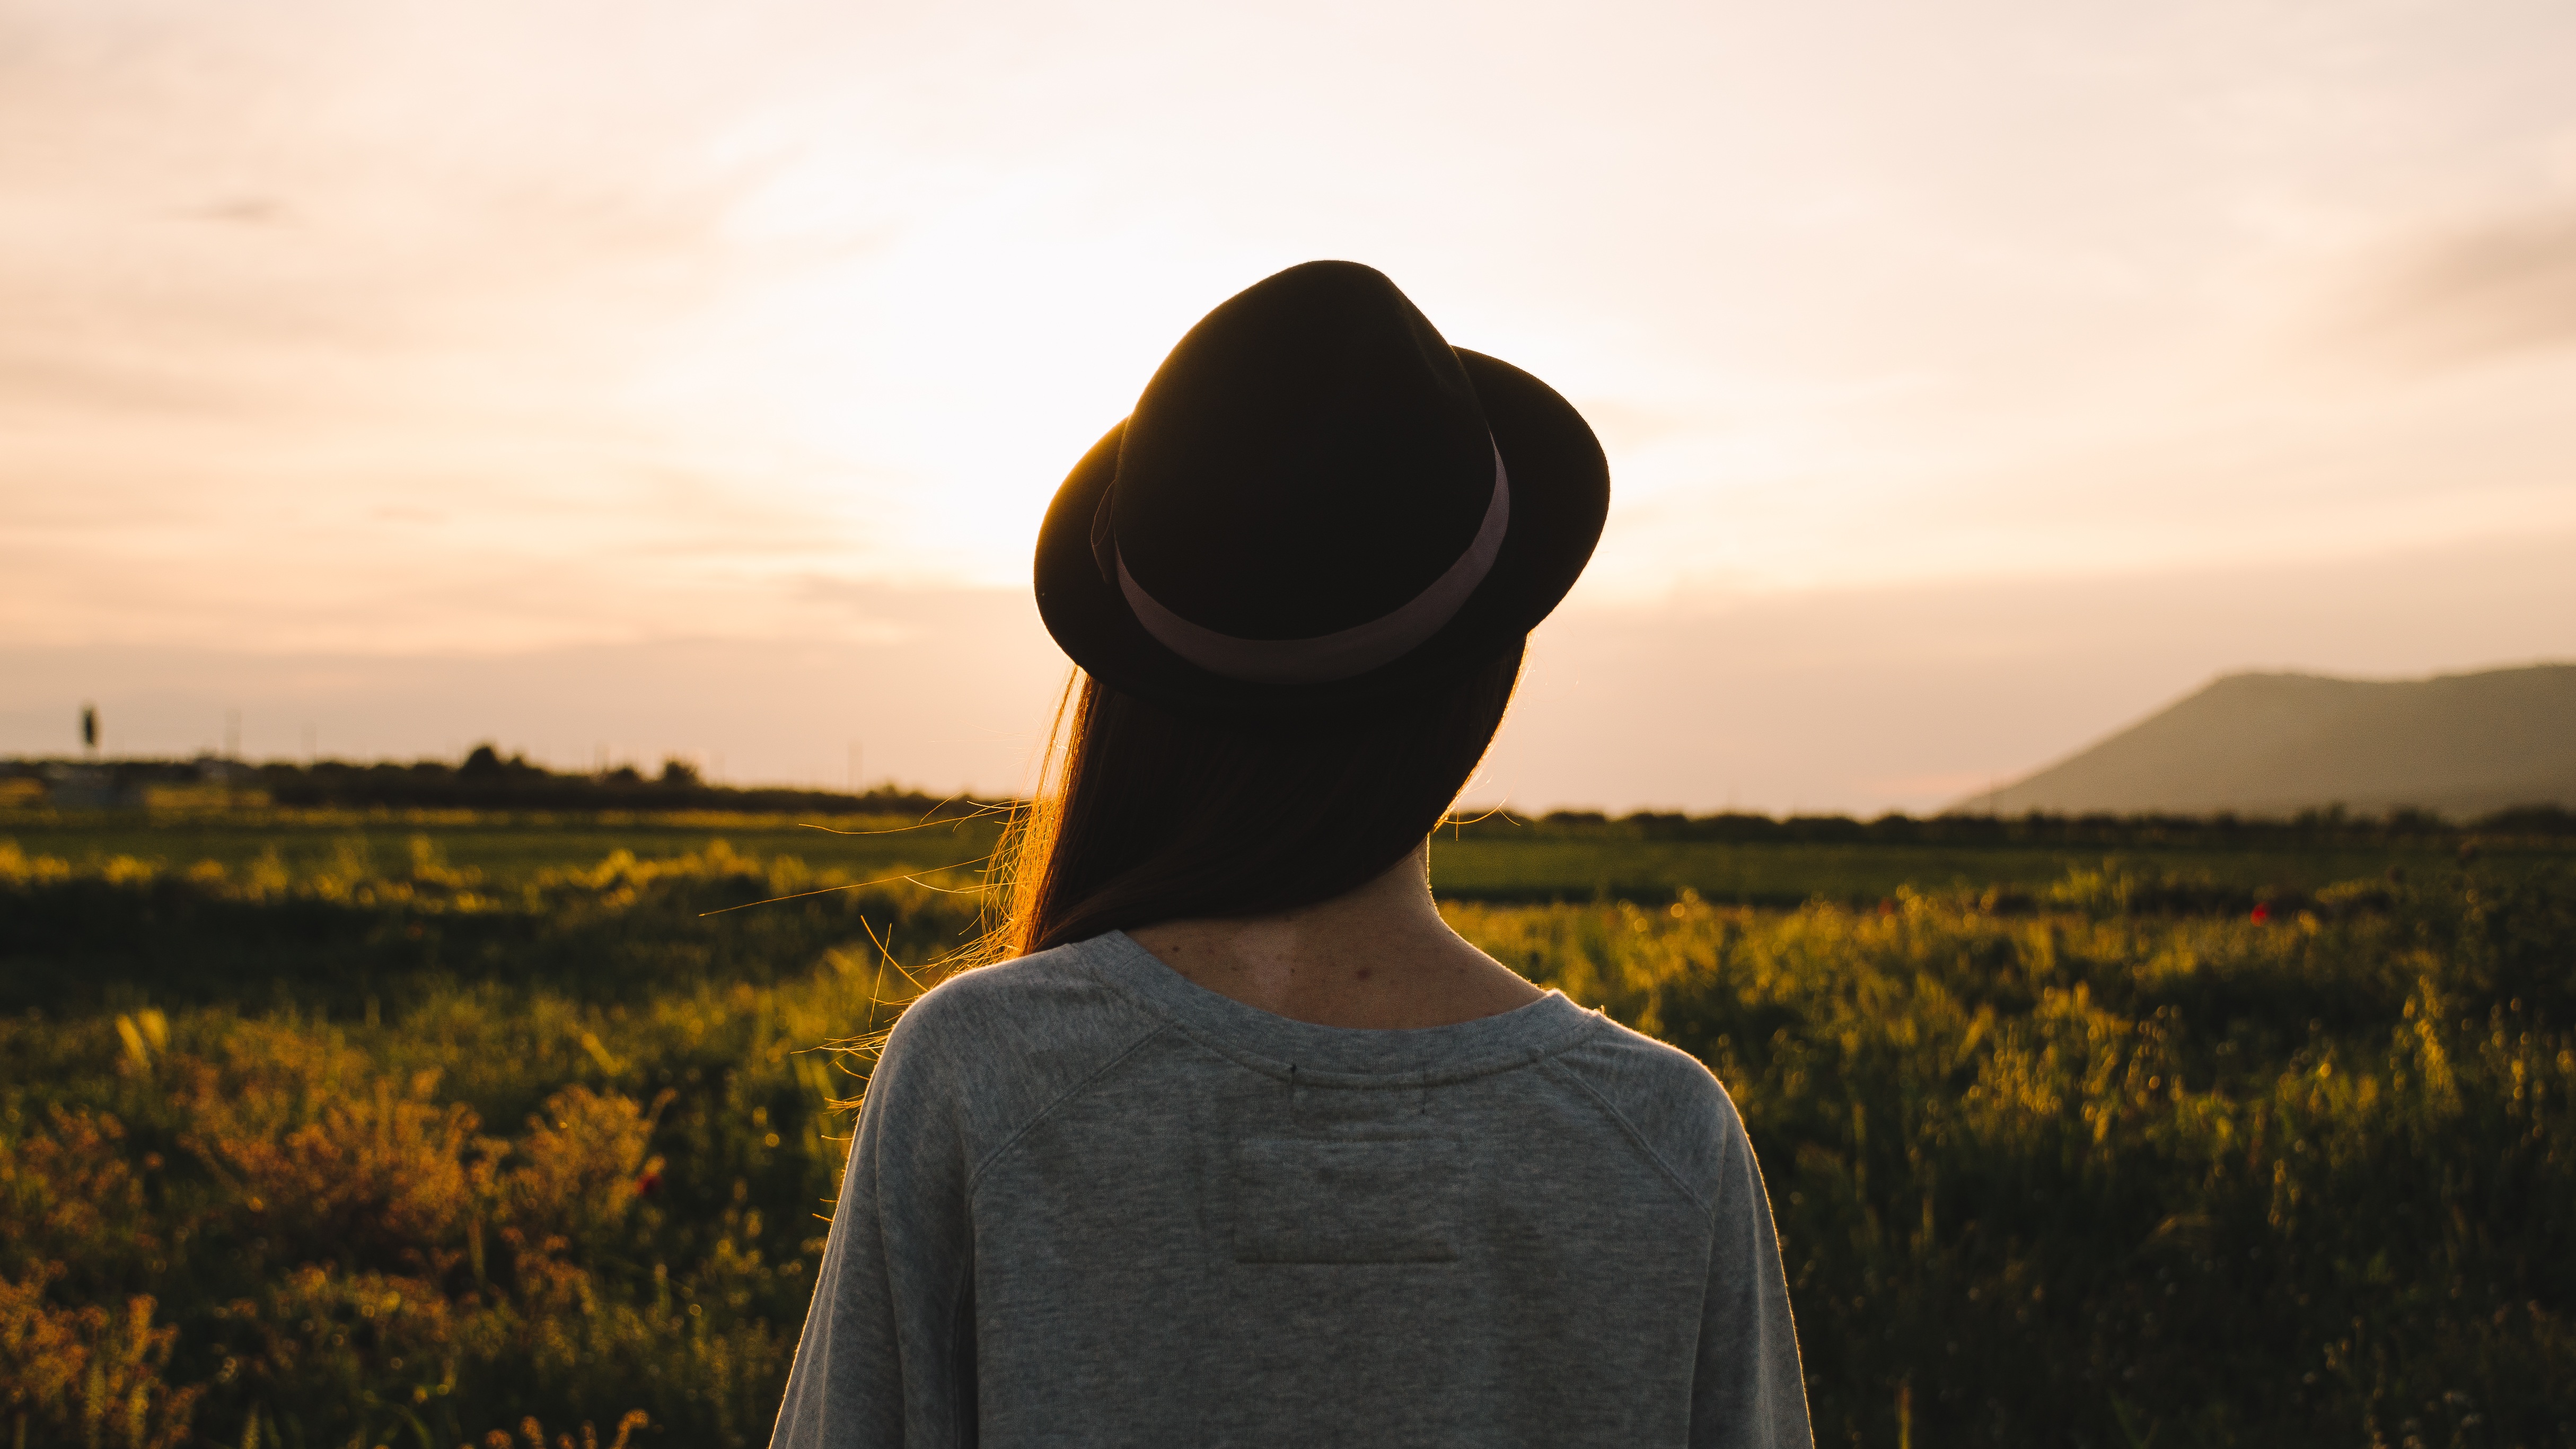
nature, grass, horizon, silhouette, cloud, sky, girl, woman, sunset, field, sunlight, morning, flower, summer, female, evening, young, relax, pasture, peaceful, autumn, calm, hat, yellow, agriculture, quiet, emotion, rural area, country side, grass family